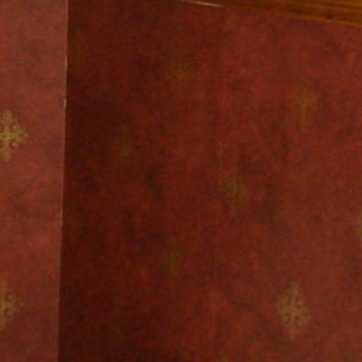
Material: wallpaper